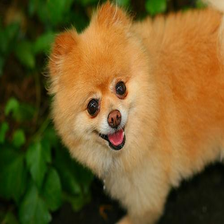
Species: dog
Breed: pomeranian